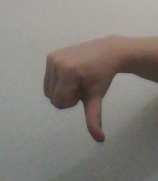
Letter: waw